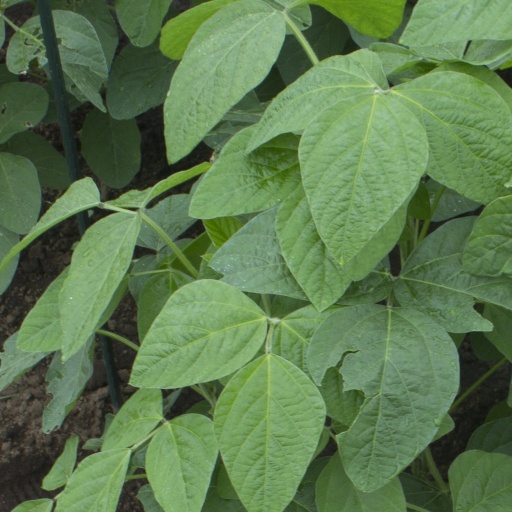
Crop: soybean